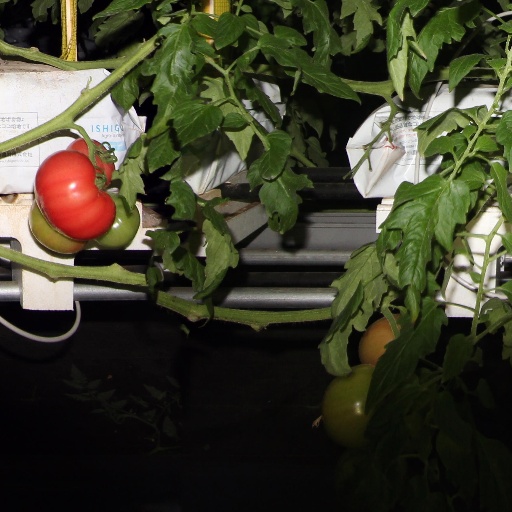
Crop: tomato